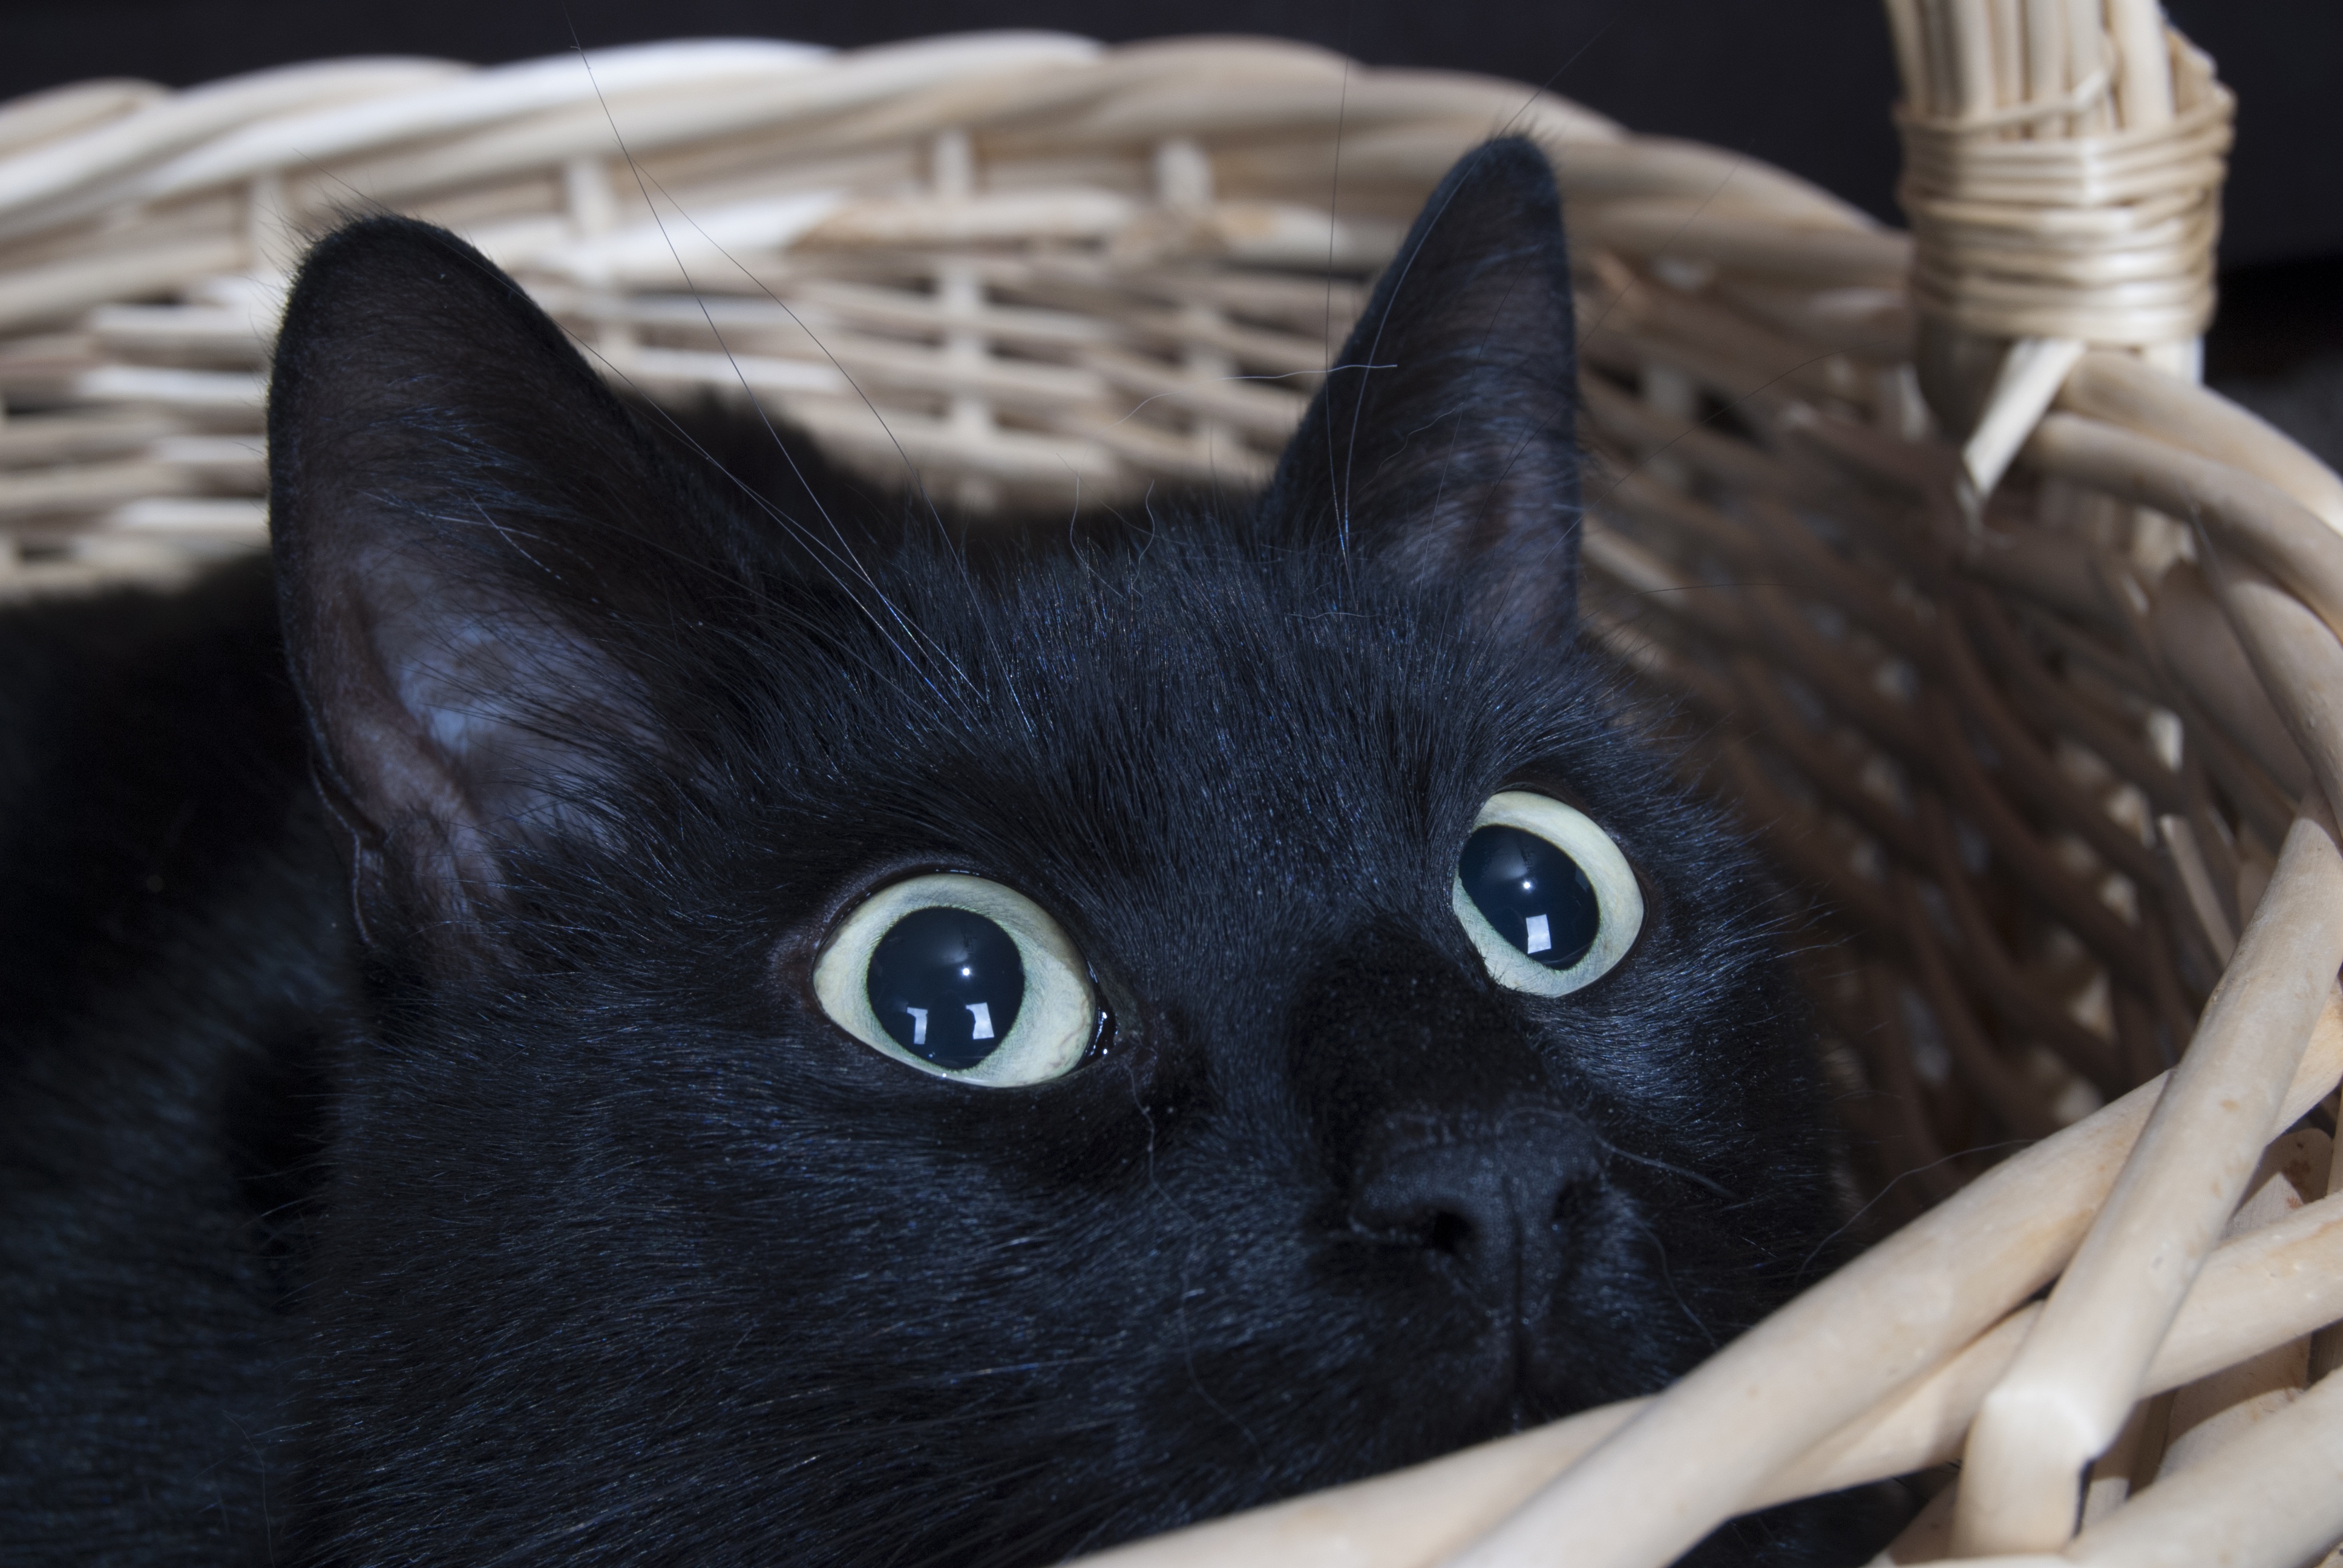
animal, pet, kitten, cat, mammal, blue, black cat, black, close up, whiskers, vertebrate, small to medium sized cats, cat like mammal